Tower of David Period

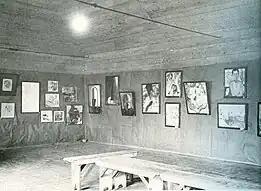
Exhibition of "Modern Artists" in the Ohel Theatre in Tel Aviv

The founding of “Bezalel” in Jerusalem in 1906 created a center of art and culture in Jerusalem the likes of which had never before been seen in the Land of Israel. The “Bezalel” people hoped to continue to develop the school as an artistic and ideological center for the country's inhabitants, and even for the Jewish inhabitants of the Diaspora. This was symbolized above all by the opening of the Bezalel National Museum in 1925, as a museum intended to be open permanently to the public. In these years the art of young artists from the Land of Israel was eliminated entirely from its exhibitions, which concentrated entirely on historical artistic evidence of the nationalist message appropriate to the “Bezalel” dialogue Boris Schatz was promoting. By the middle of the 1920s, Bezalel's status in the eyes of the public had seriously deteriorated. A witness to this can be seen in the 1927 letter of Mordechai Narkis to Boris Schatz, in which he reports that Land of Israeli newspapers have eradicated the name of the Bezalel school from their articles.